Johann Cochlaeus

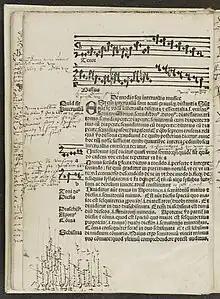
Leaf from Johannes Cochlaeus' <a href="http%3A//hdl.loc.gov/loc.rbc/rosenwald.0604">"Musica"

, 1507. From the Rosenwald Collection, Library of Congress.